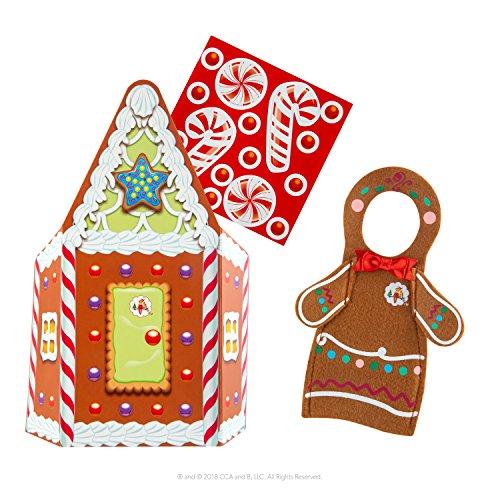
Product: Elf on the Shelf Boy Light with Gingerbread Costume (Amazon Exclusive)
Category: Toys & Games | Stuffed Animals & Plush Toys
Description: Elf on the Shelf boy box set.
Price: $32.86
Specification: ProductDimensions:11x10.5x13inches|ItemWeight:2.75pounds|ShippingWeight:2.75pounds(Viewshippingratesandpolicies)|ASIN:B07DKWTTGJ|Itemmodelnumber:EOTBOYL|Manufacturerrecommendedage:3yearsandup